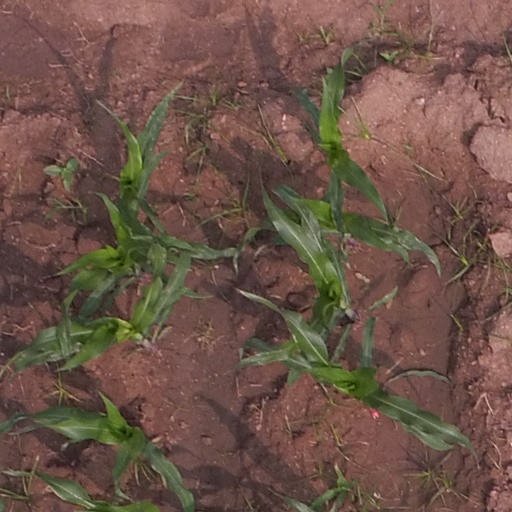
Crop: maize; corn